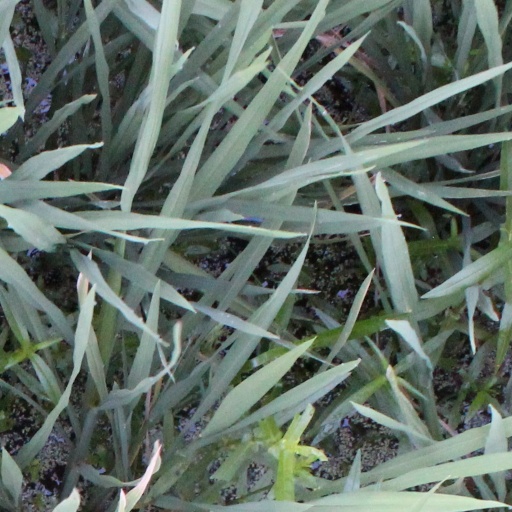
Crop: rice